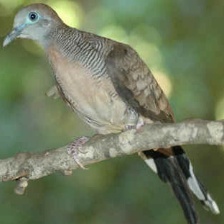
Species: ZEBRA DOVE
Scientific name: GEOPELIA STRIATA